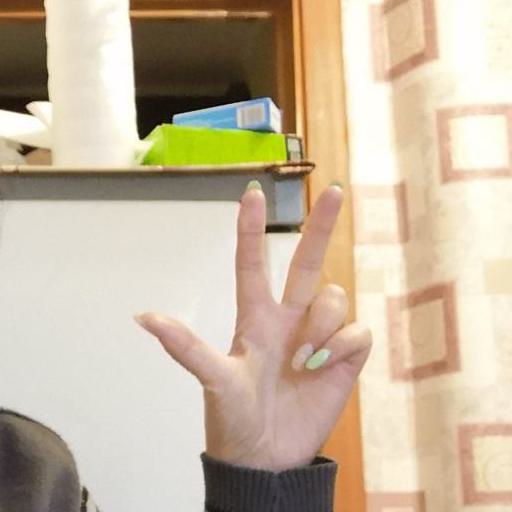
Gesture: three2